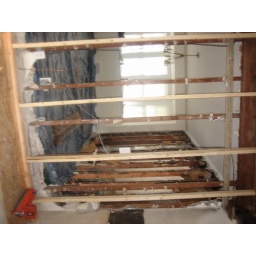
Temporary support wall in kitchen